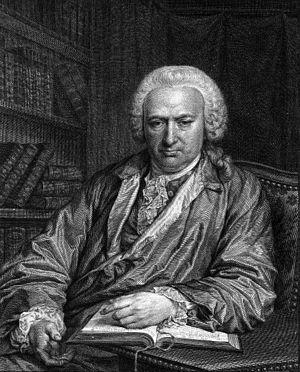
Charles Bonnet, né le 13 mars 1720 à Genève et mort le 20 mai 1793 dans la même ville, est un naturaliste et philosophe genevois. On lui attribue parfois la nationalité suisse, mais il était plutôt de nationalité genevoise, la République de Genève, bien qu'alliée aux cantons suisses protestants depuis le XVIᵉ siècle, ne s'étant jointe à la Confédération suisse qu'en mai 1815. On doit à Bonnet la description de la parthénogenèse chez le puceron, mais aussi des travaux sur les régénérations animales, la psychologie, et sur la théorie de la génération.
Février
Gabriel Cramer, né le 31 juillet 1704 à Genève et mort le 4 janvier 1752 à Bagnols-sur-Cèze, est un mathématicien genevois, professeur de mathématiques et de philosophie à l'académie de Genève. Lui et son collègue Jean-Louis Calandrini sont souvent considérés comme les artisans du renouveau scientifique à Genève au début du XVIIIᵉ siècle, par l'introduction de la philosophie naturelle newtonienne.